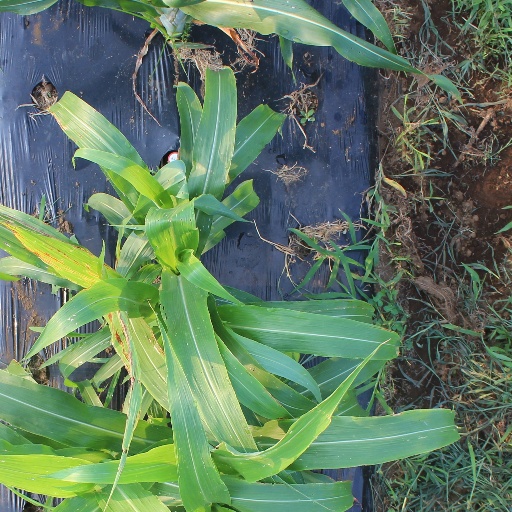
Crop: sorghum